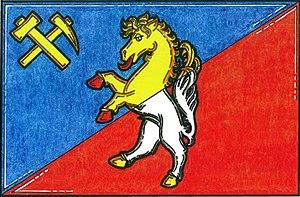
Nová Ves pod Pleší est une commune du district de Příbram, dans la région de Bohême-Centrale, en République tchèque. Sa population s'éleve à 1 286 habitants en 2020.